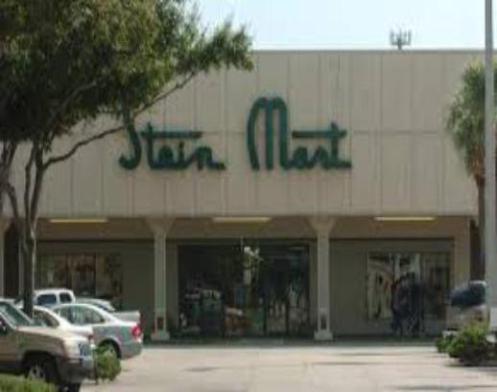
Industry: Others